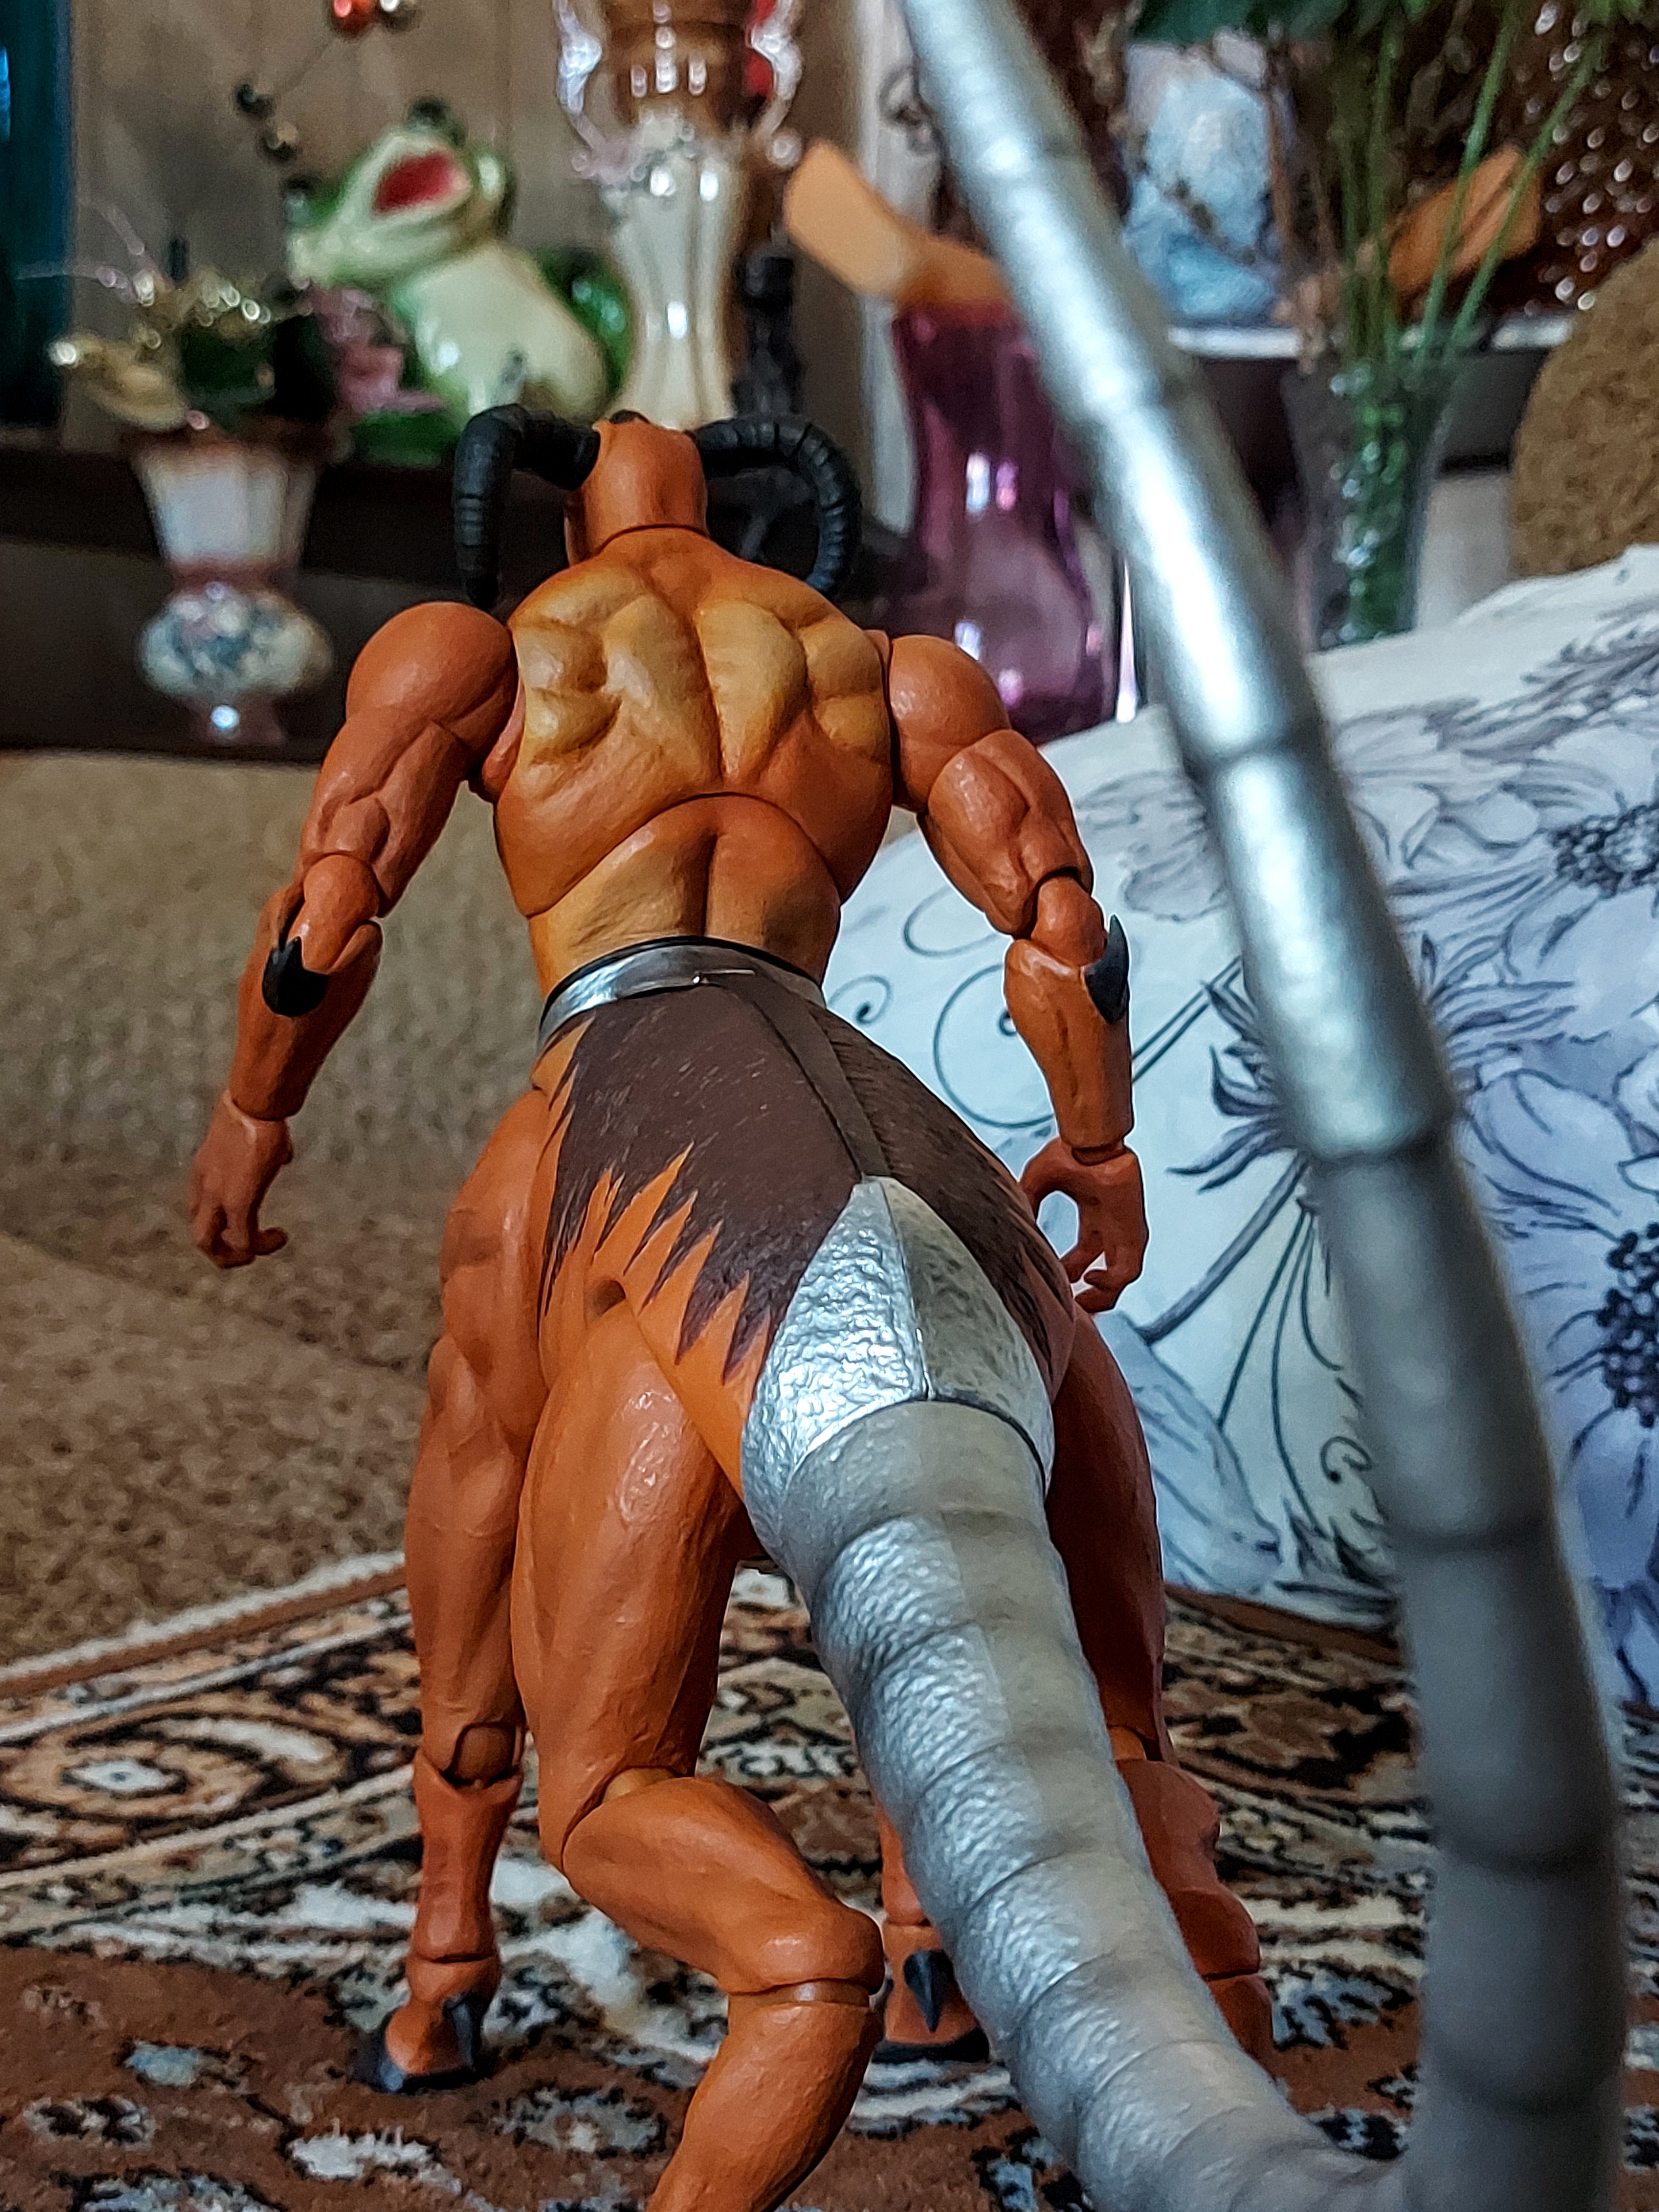
Shokan, storm, collectibles, warrior, fighter, action, figure, human body, thigh, chest, Barechested, trunk, plant, human leg, event, houseplant, tradition, wrist, abdomen, elbow, beard, foot, flesh, fictional character, festival, fashion accessory, metal, nail, fun, jewellery, claw, shorts, sitting